Electoral district of Kawana

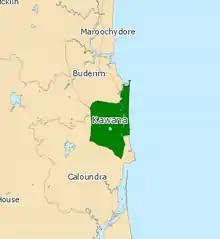
2008 map

Kawana is an electoral district of the Legislative Assembly in the Australian state of Queensland. Based on the Sunshine Coast, the district has been held by both sides of politics over its short history.